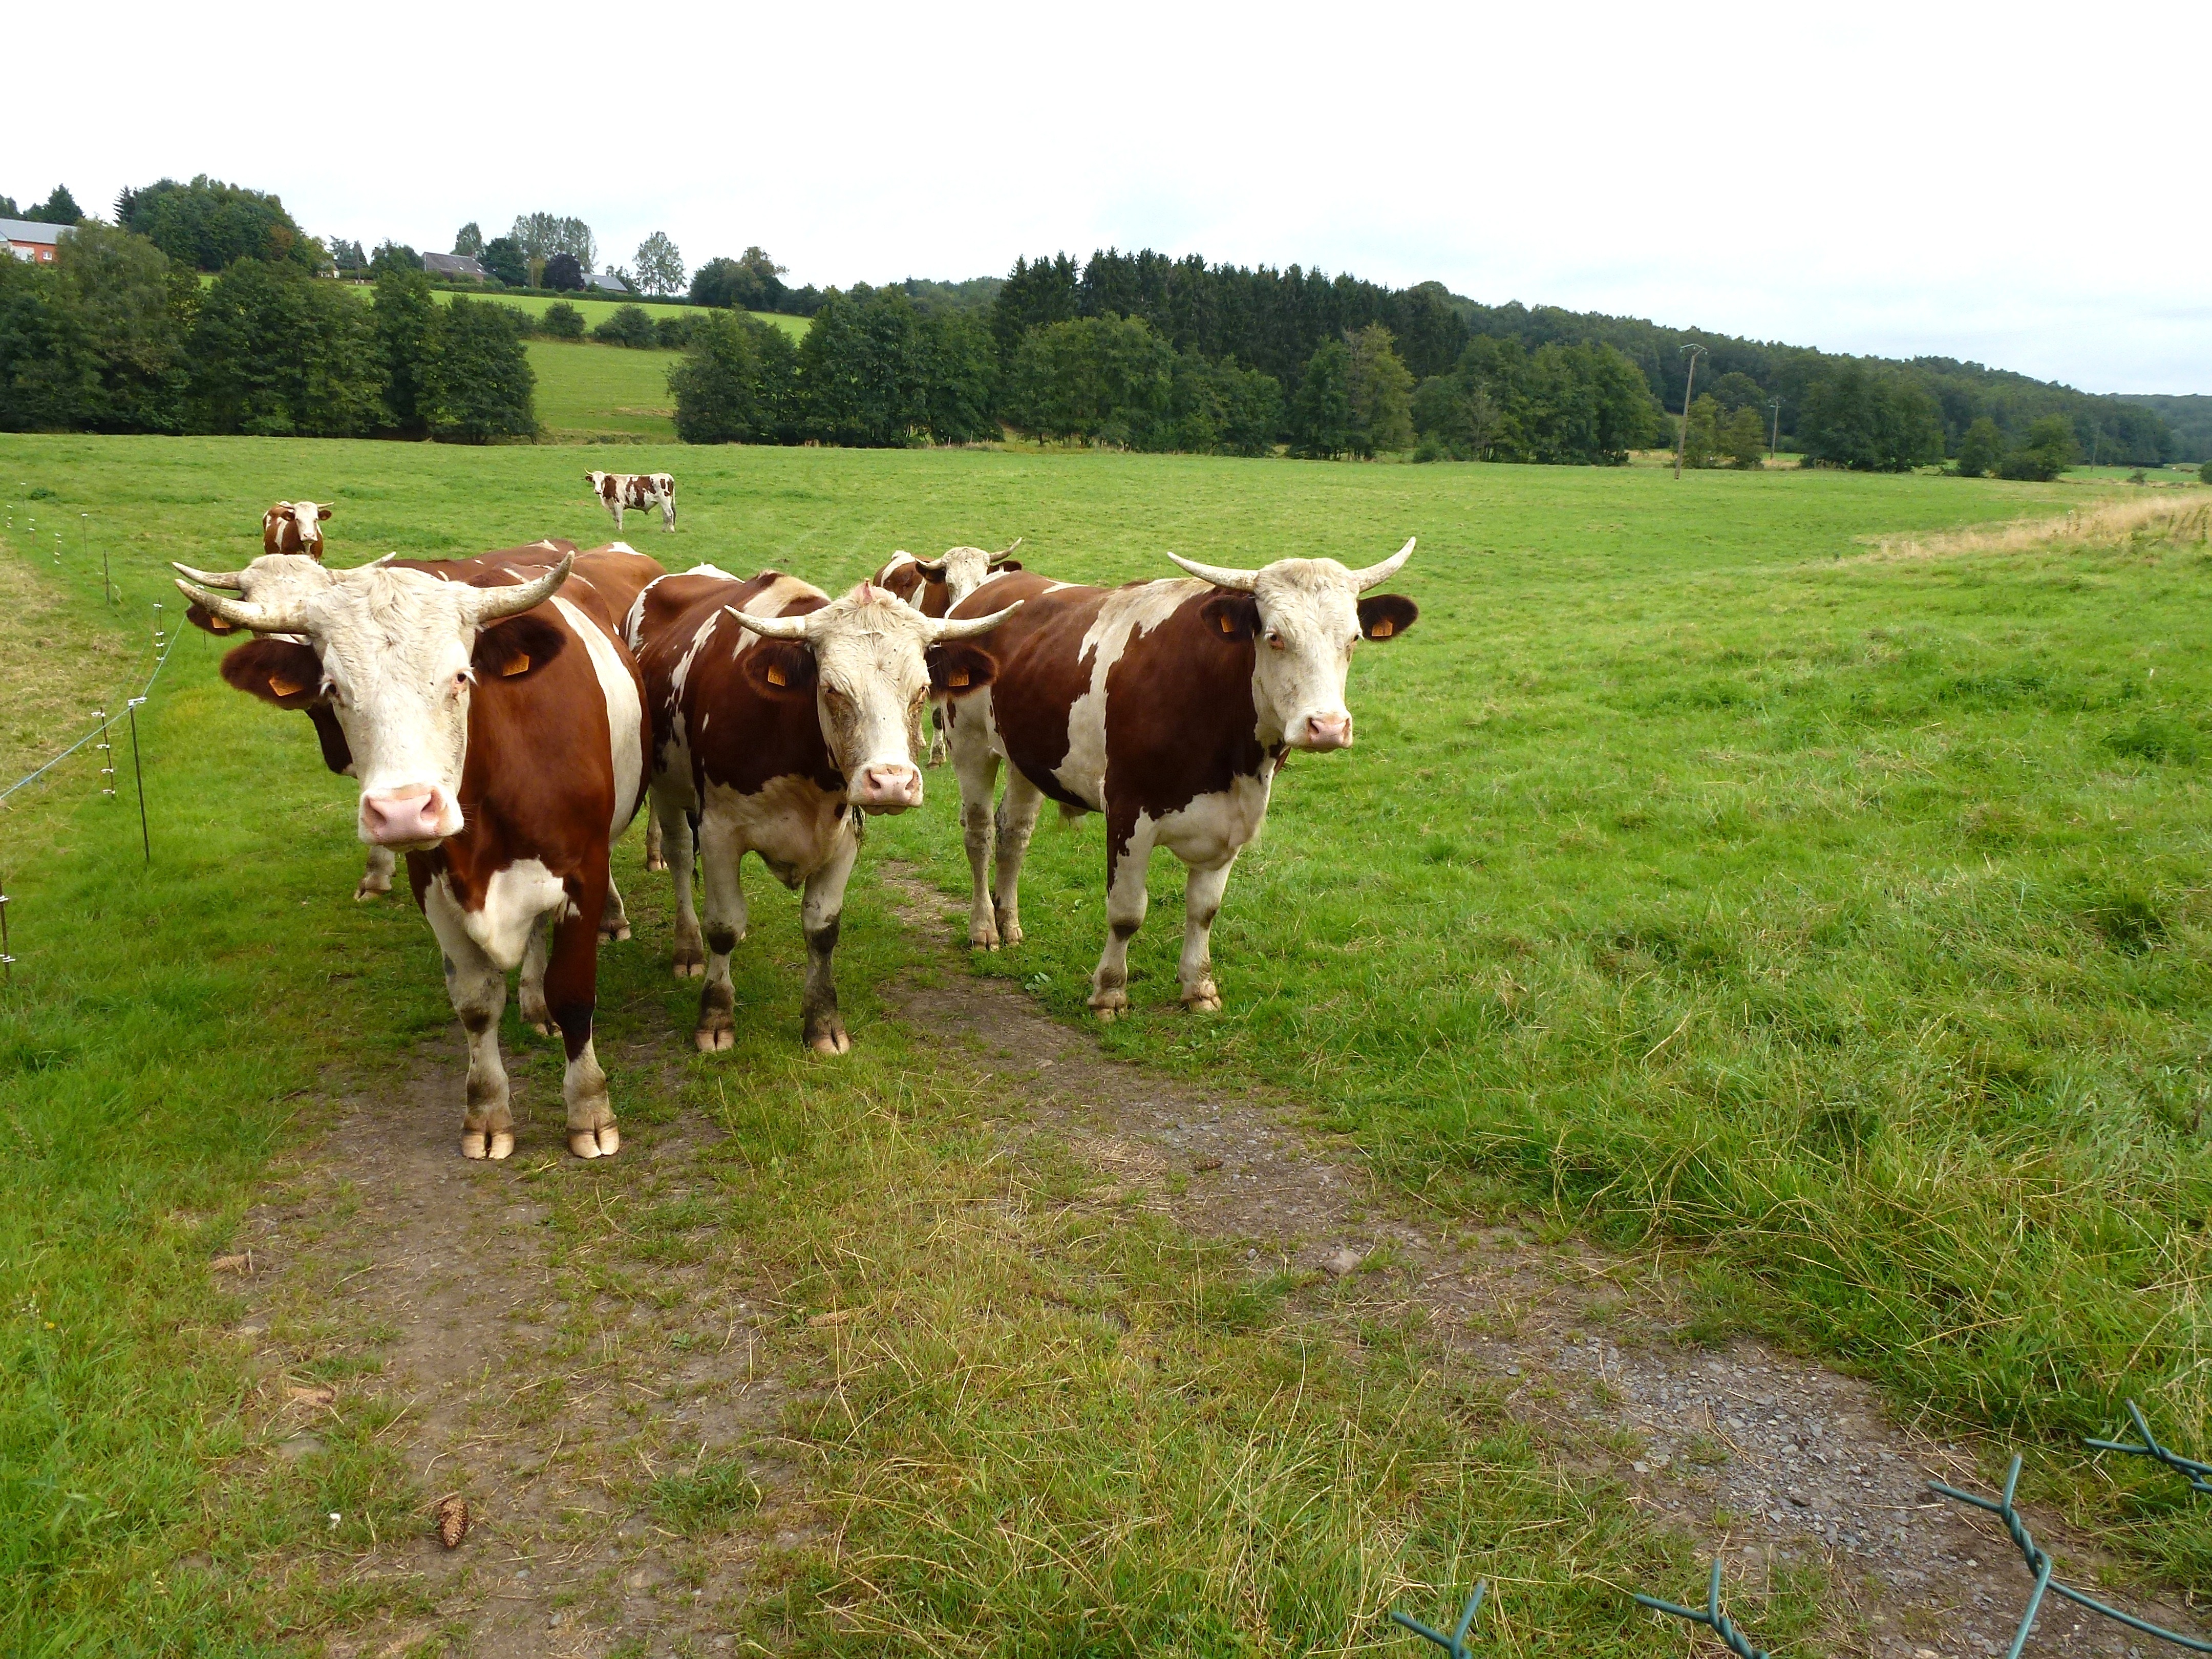
landscape, nature, forest, grass, field, farm, meadow, prairie, summer, france, rural, spring, cattle, herd, pasture, grazing, livestock, agriculture, trees, outside, grassland, habitat, rural area, dairy cow, cattle like mammal